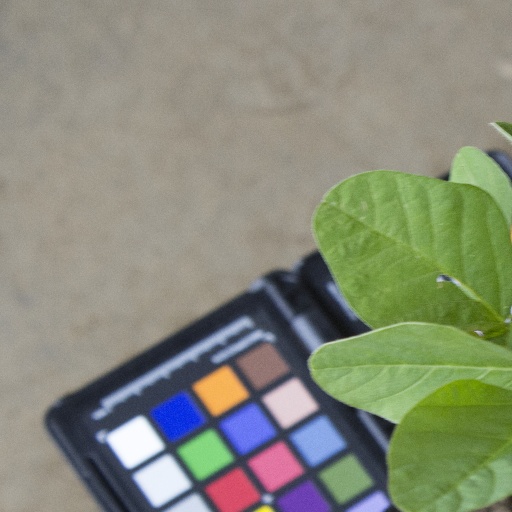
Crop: soybean